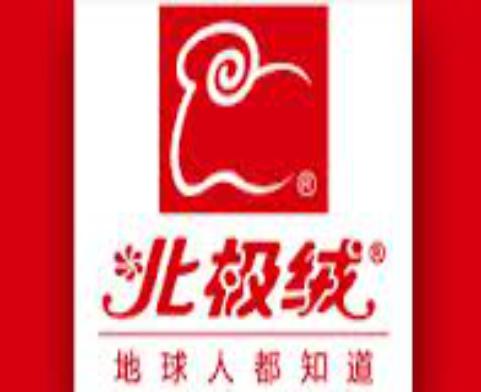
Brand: BeiJiRong
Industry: Clothes